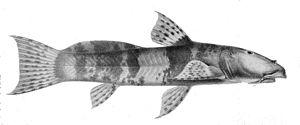
Cet article liste les familles de poissons, classées par nom scientifique en ordre alphabétique.
Astroblepus est l'unique genre de la famille des Astroblepidés de poissons-chats.